Corpse Party (film)

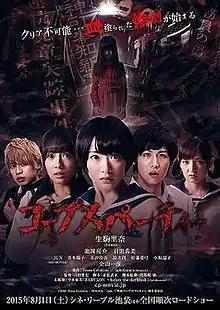
Poster

is a 2015 Japanese horror film directed by Masafumi Yamada and starring Ikoma Rina, Ikeoka Ryōsuke, and Maeda Nozomi. The film is based on the video game "Corpse Party". It was released in Japan on August 1, 2015. A sequel, "Corpse Party Book of Shadows" was released on July 30, 2016.